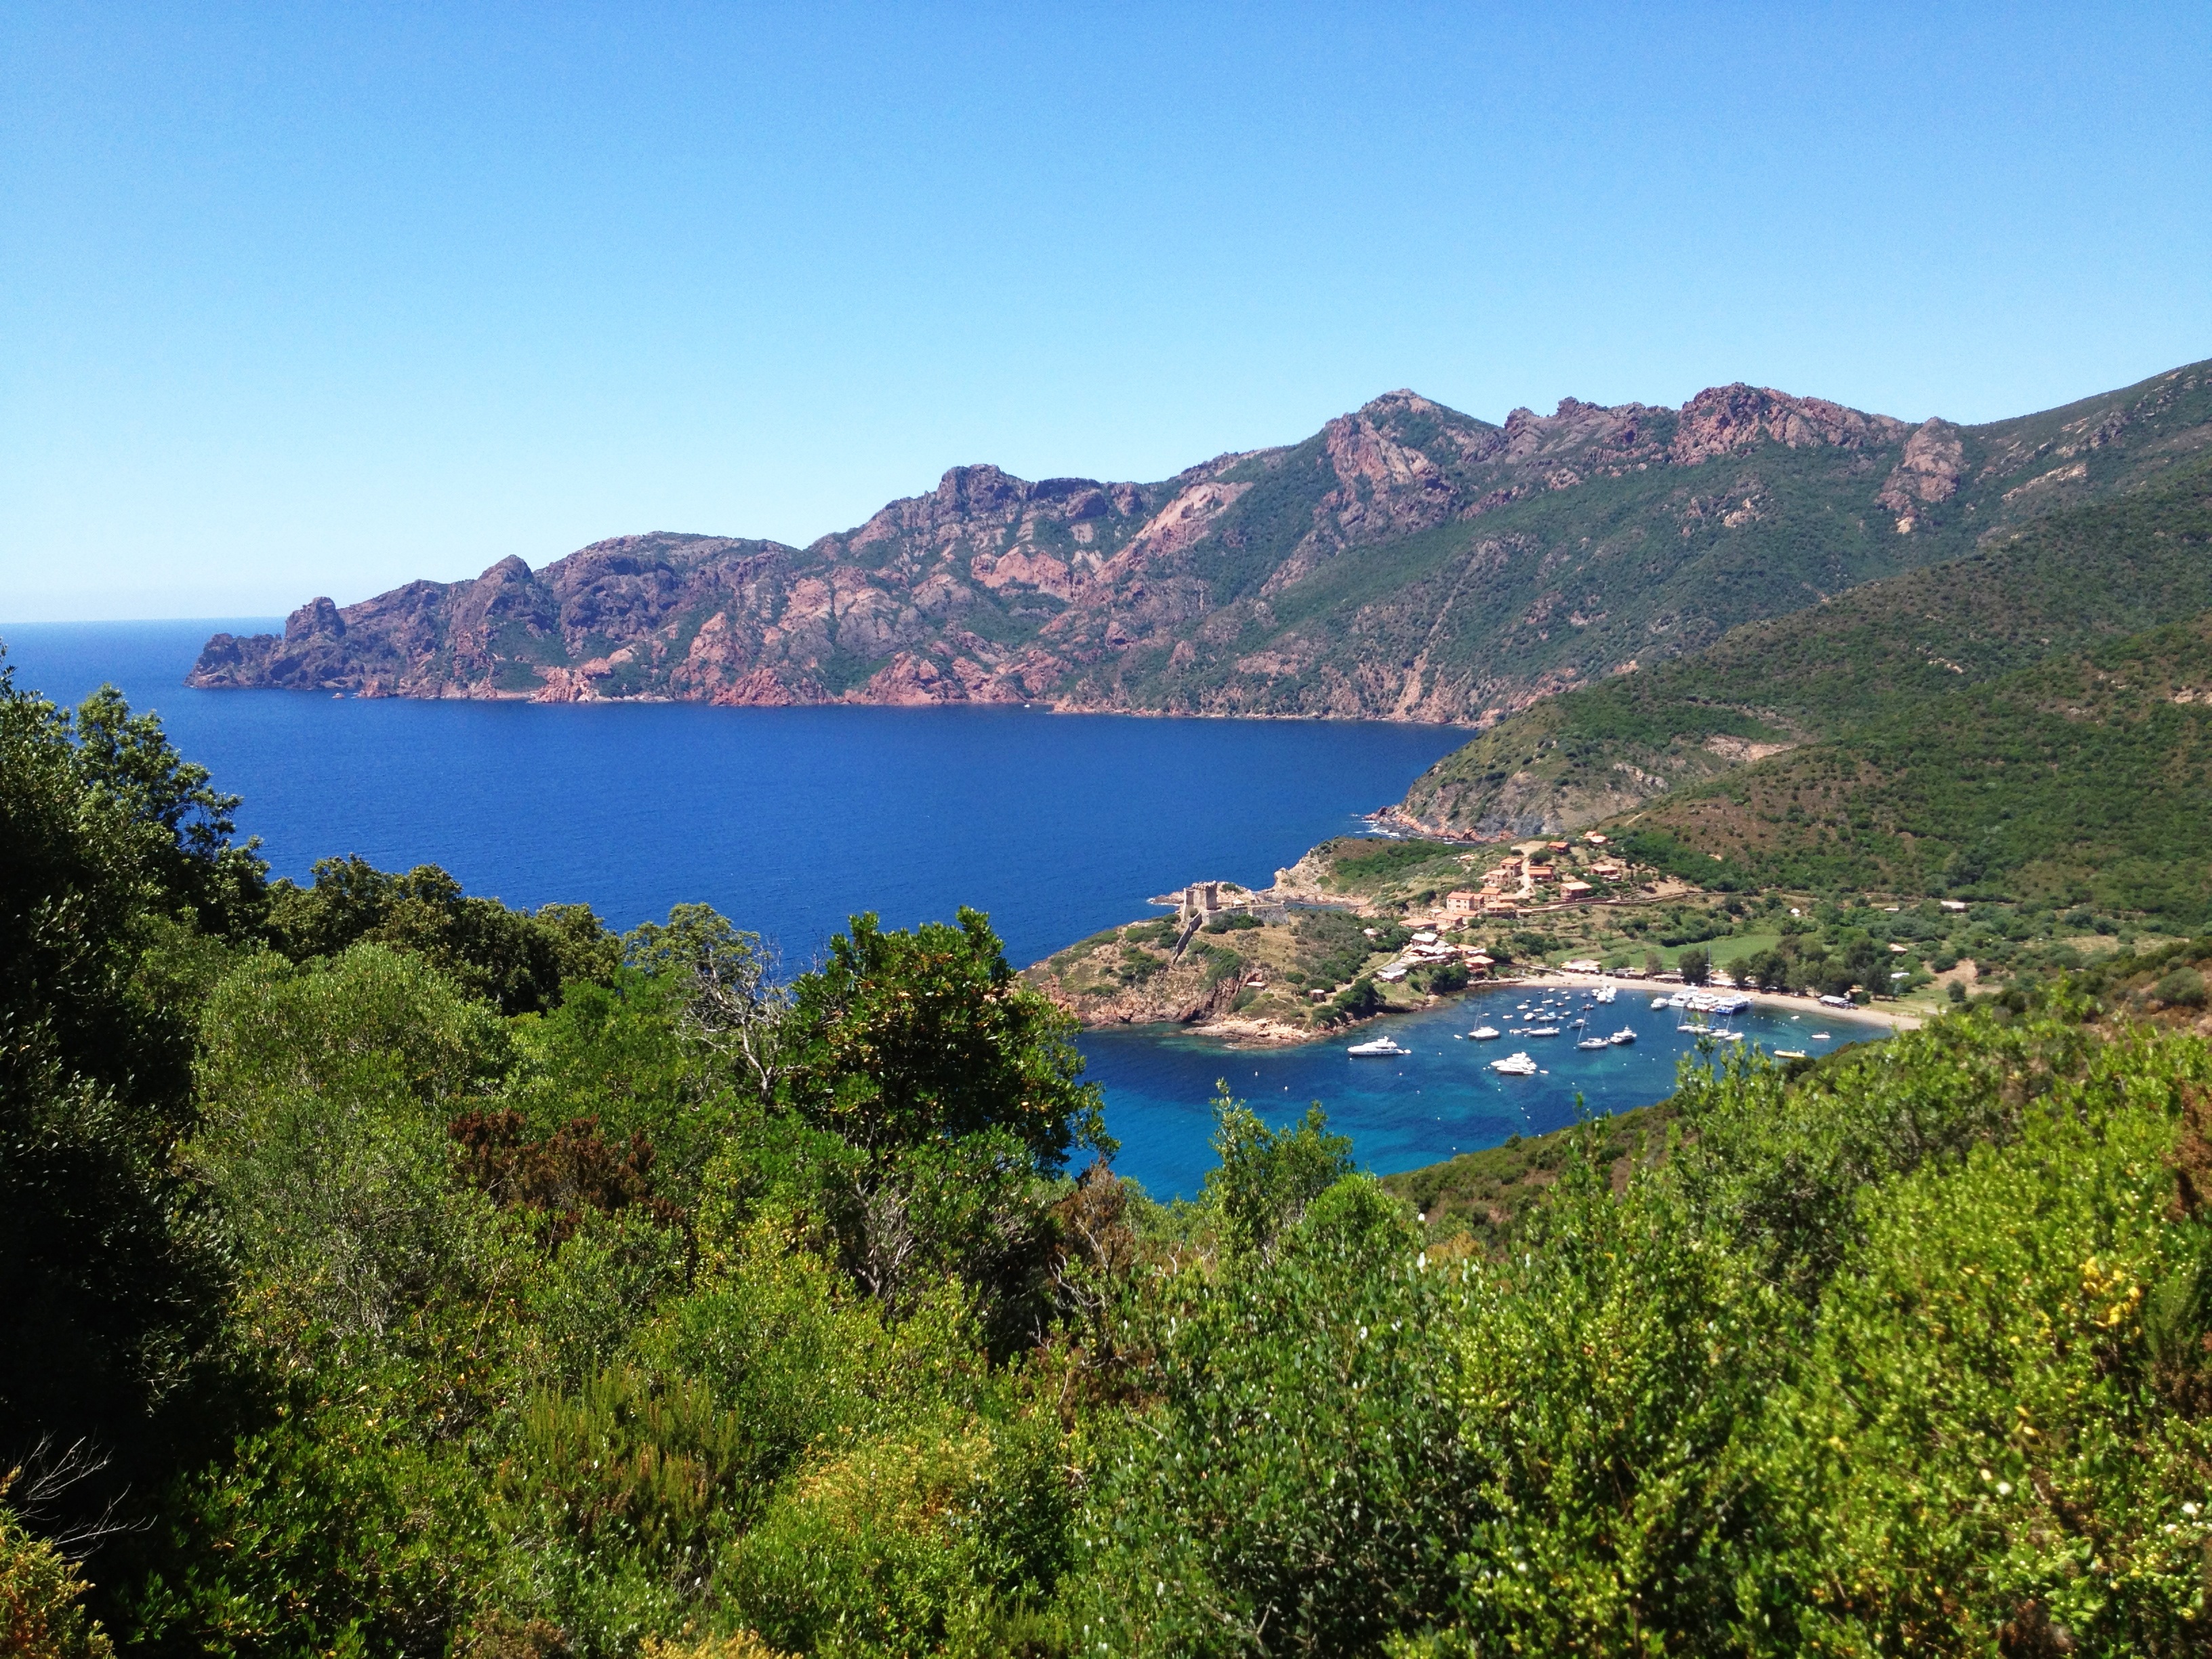
landscape, sea, coast, creek, mountain, lake, wild, bay, island, fjord, reservoir, body of water, loch, corsican, island of beauty, maquis, tarn